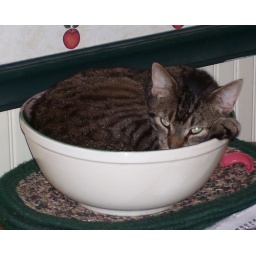
Little kitty in a fruit bowl